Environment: real
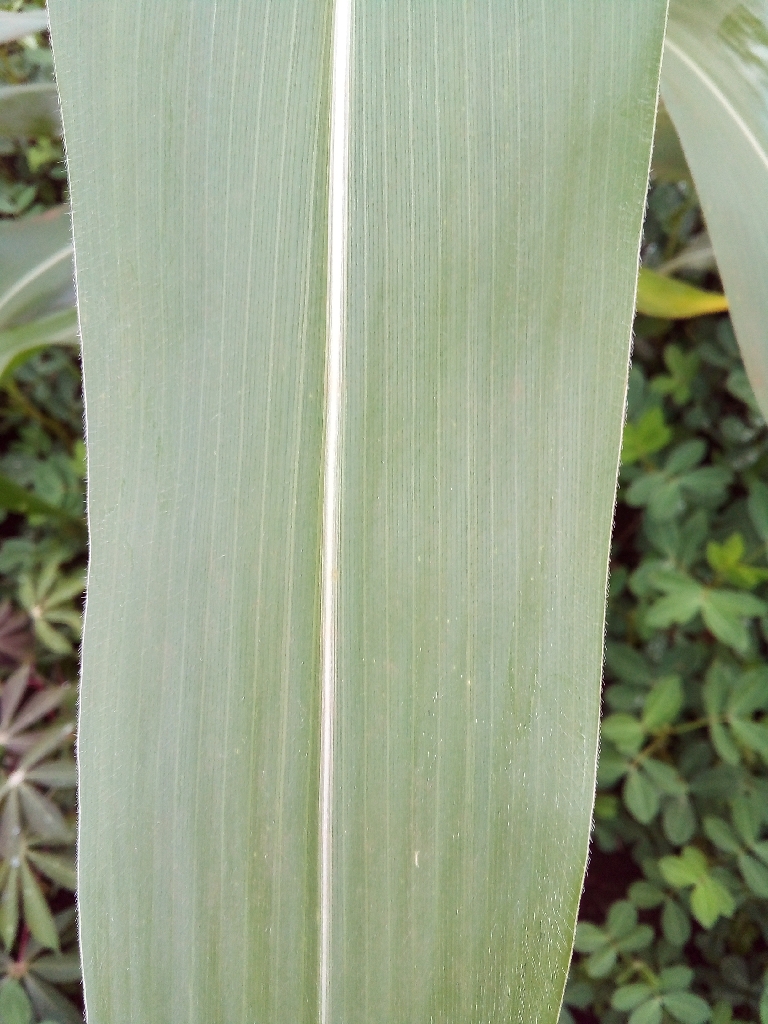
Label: healthy